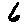
Label: 6